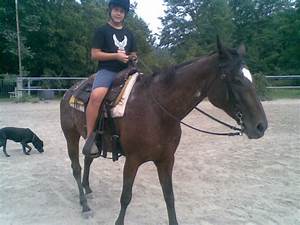
Label: cavallo